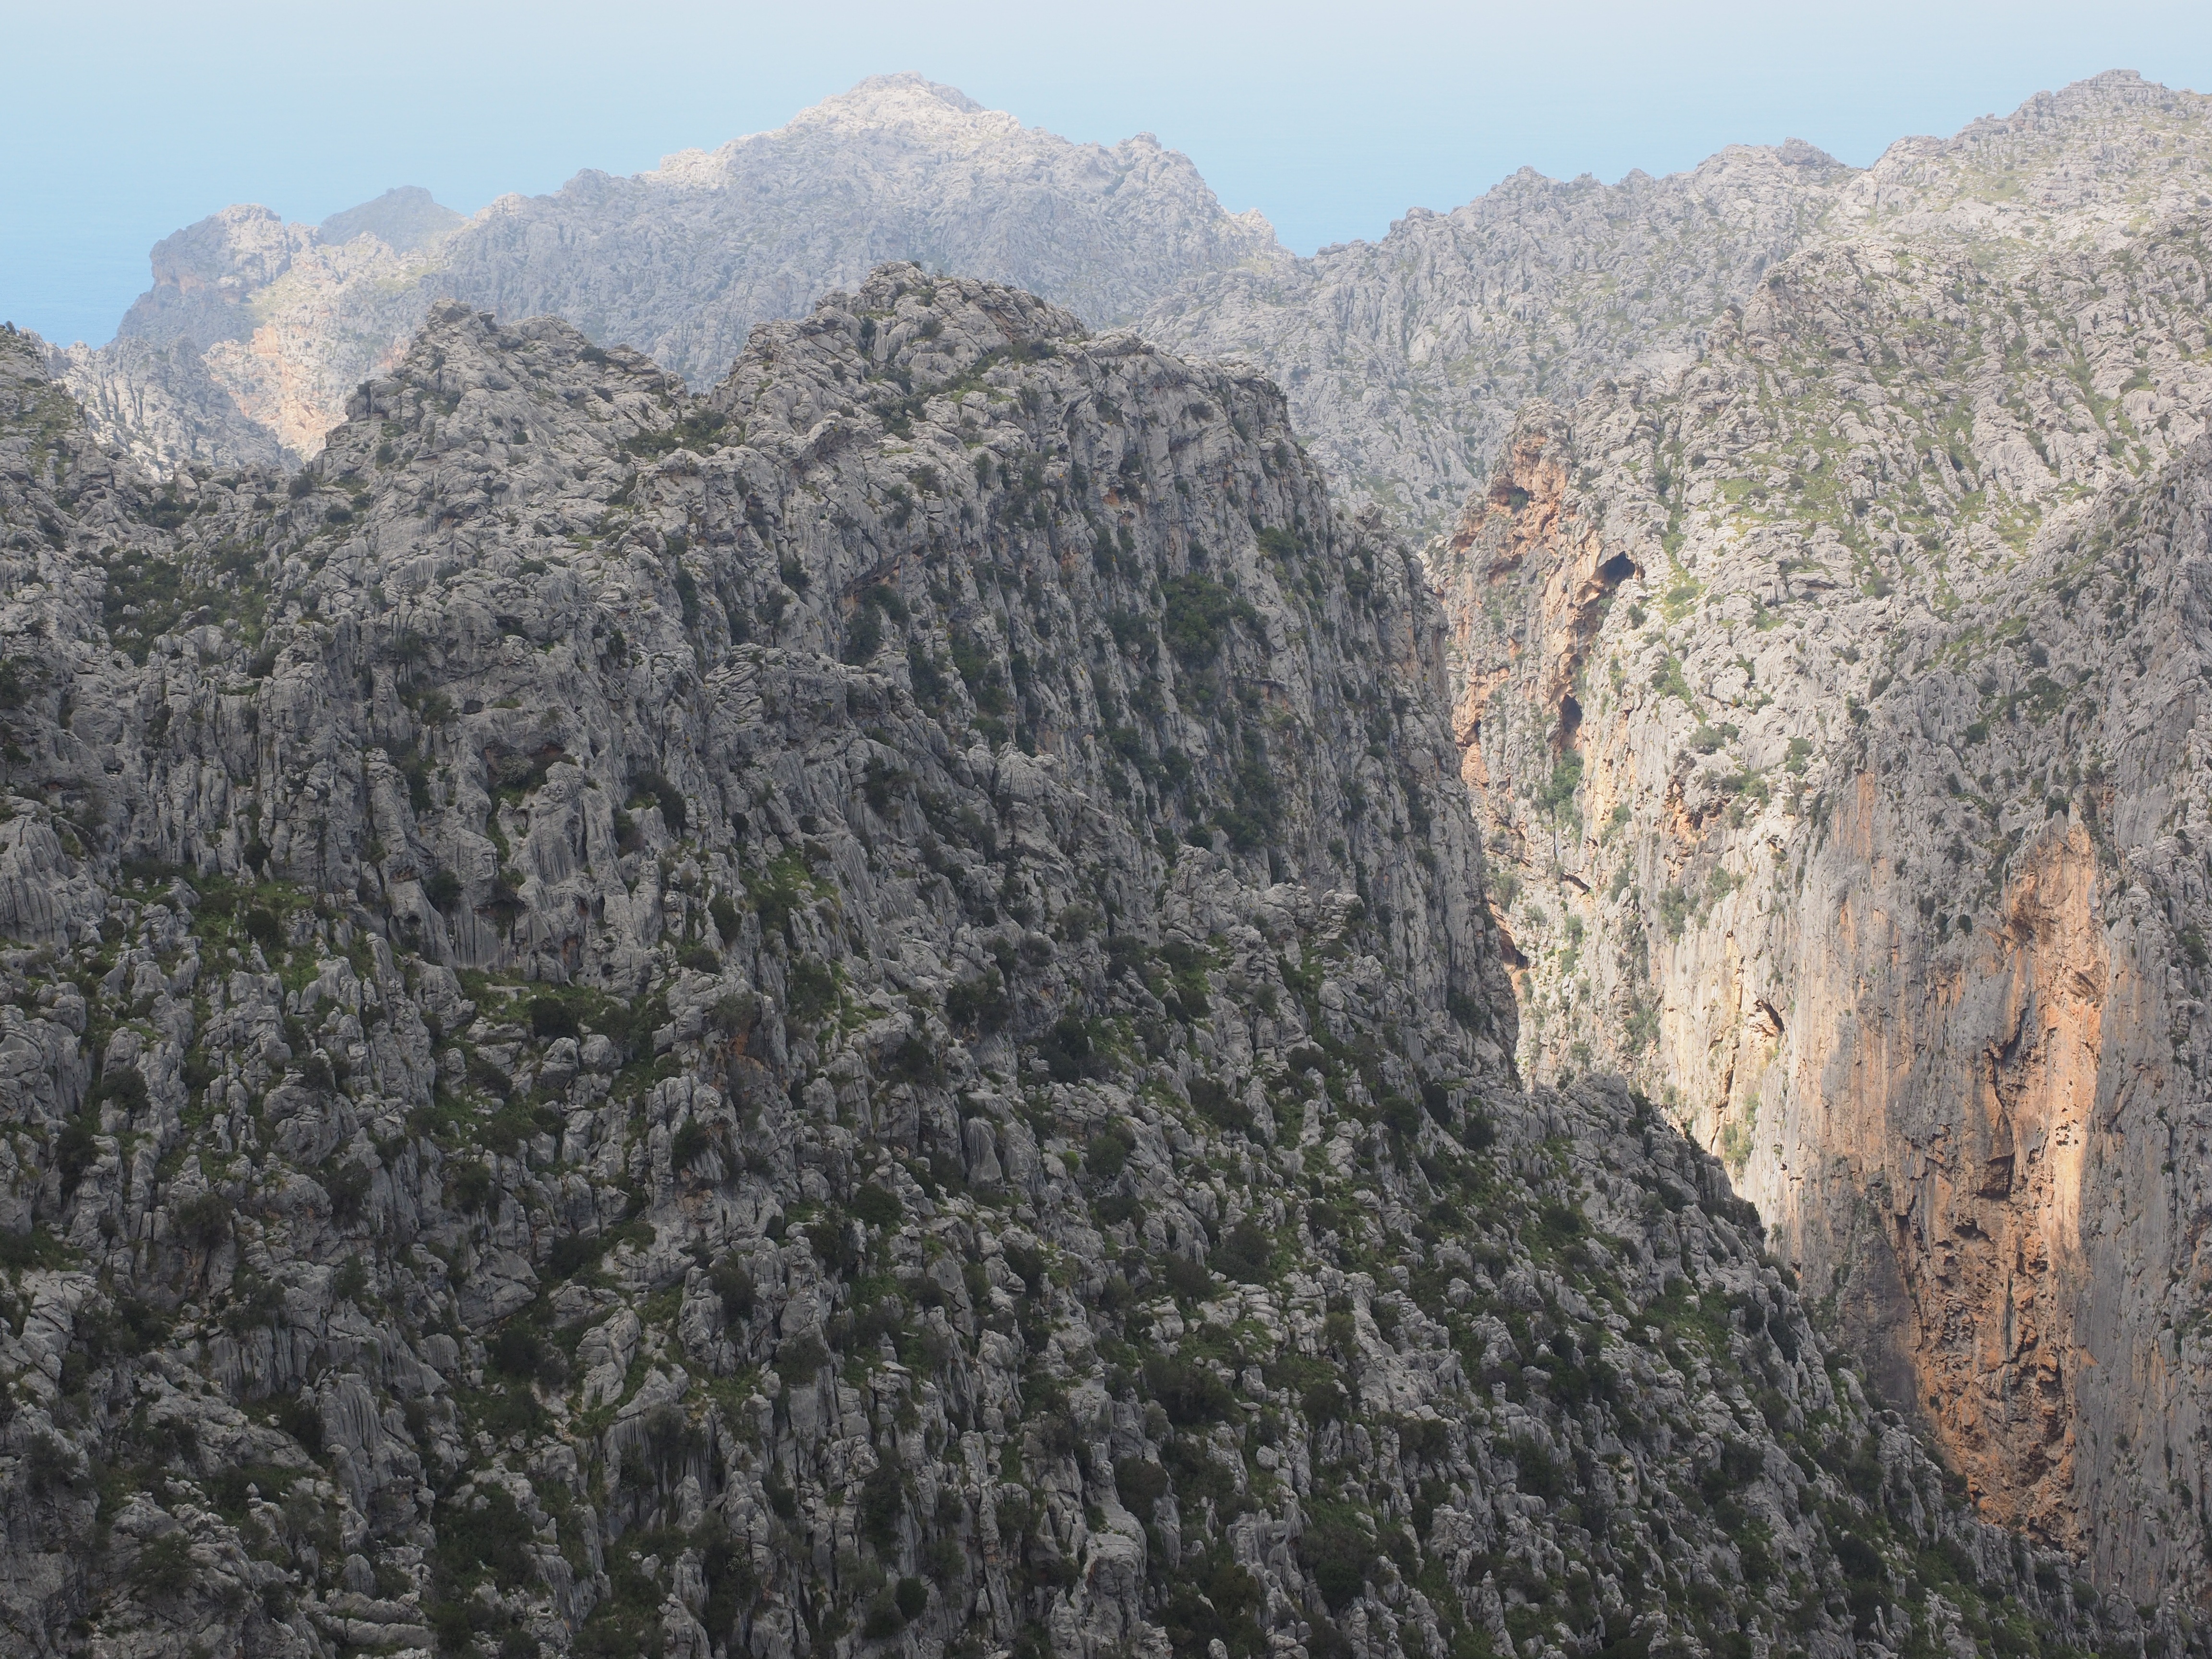
mountain, trail, valley, mountain range, cliff, gorge, canyon, terrain, ridge, summit, spain, geology, mountains, badlands, ravine, plateau, mallorca, ecosystem, wadi, landform, balearic islands, mountain pass, karst area, karst landscape, serra de tramuntana, geographical feature, mountainous landforms, geological phenomenon, coll dels rice